Glenn Braica

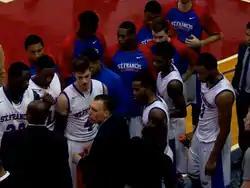
Coach Braica huddling with his team on December 10, 2015, against NJIT at The Pope.

For the 2015–16 season, Braica's team went 15–17 overall and 11–7 in conference play. They finished tied for second place and qualified for the NEC tournament. In the 2016 NEC tournament the Terriers lost in the first round to Mount St. Mary's 51–60. Briaca lost four key players to graduation (Jalen Cannon, Brent Jones, Lowell Ulmer and Kevin Douglas) and lost his starting point guard (Glenn Sanabria) to injury yet was able to finish with a second-place finish in conference play and qualify for his 6th consecutive NEC Tournament.